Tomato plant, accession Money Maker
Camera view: vertical (180 deg); turntable rotation: 30 degrees
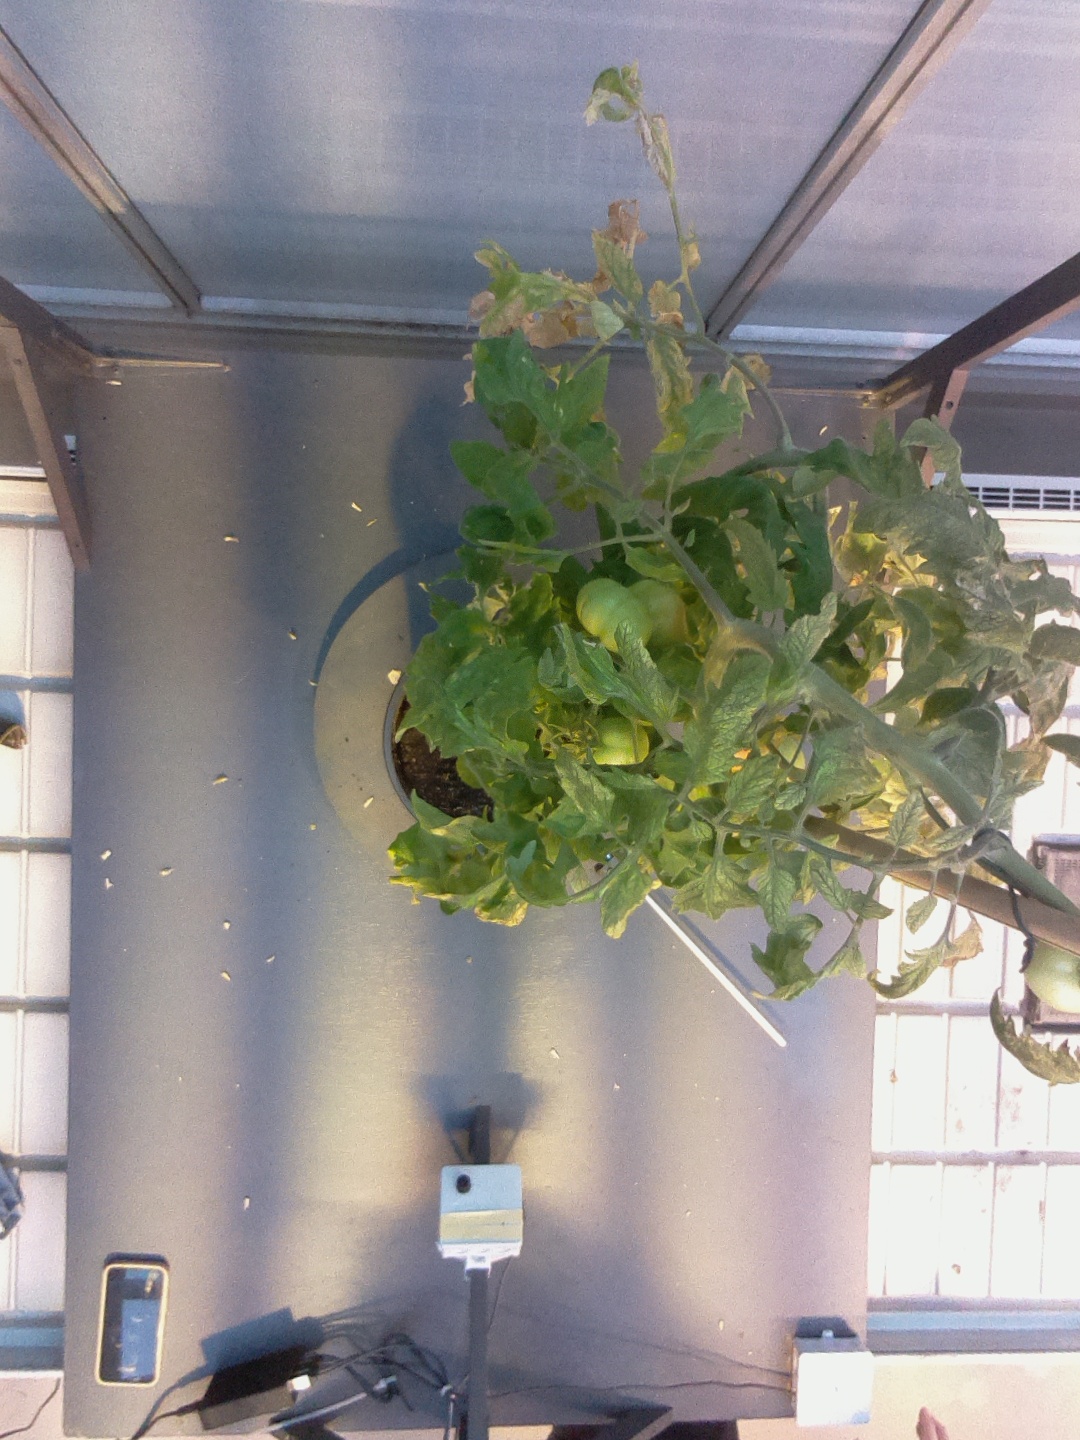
BBCH growth stage 82: 20%-30% of fruits show typical fully ripe color